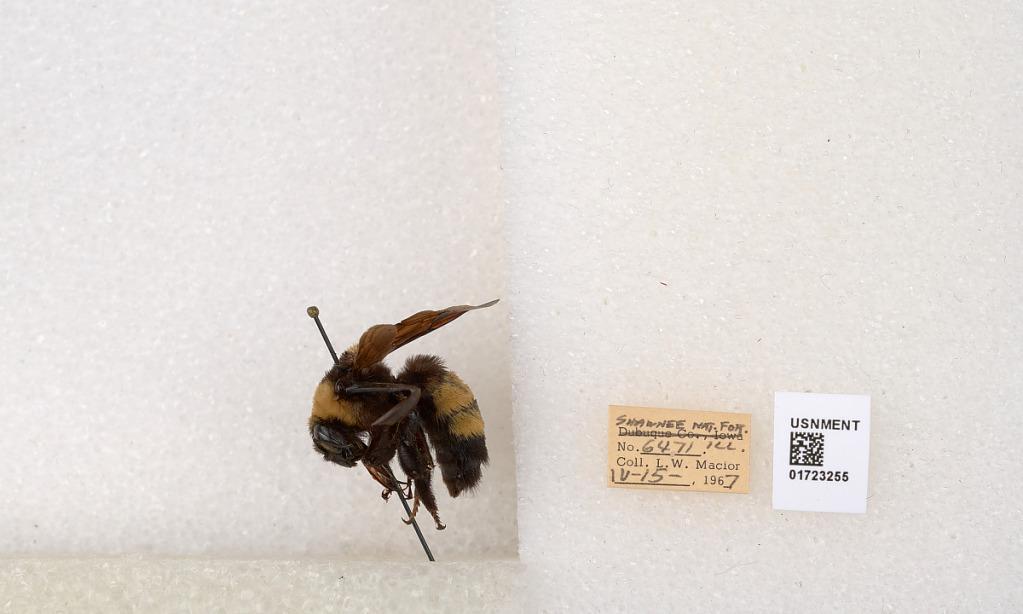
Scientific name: Bombus (Bombus) nevadensis auricormus
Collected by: L. Macior
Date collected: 1967-4-15
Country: United States
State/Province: Illinois
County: Johnson
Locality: Shawnee National Forest
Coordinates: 37.5114, -88.8011